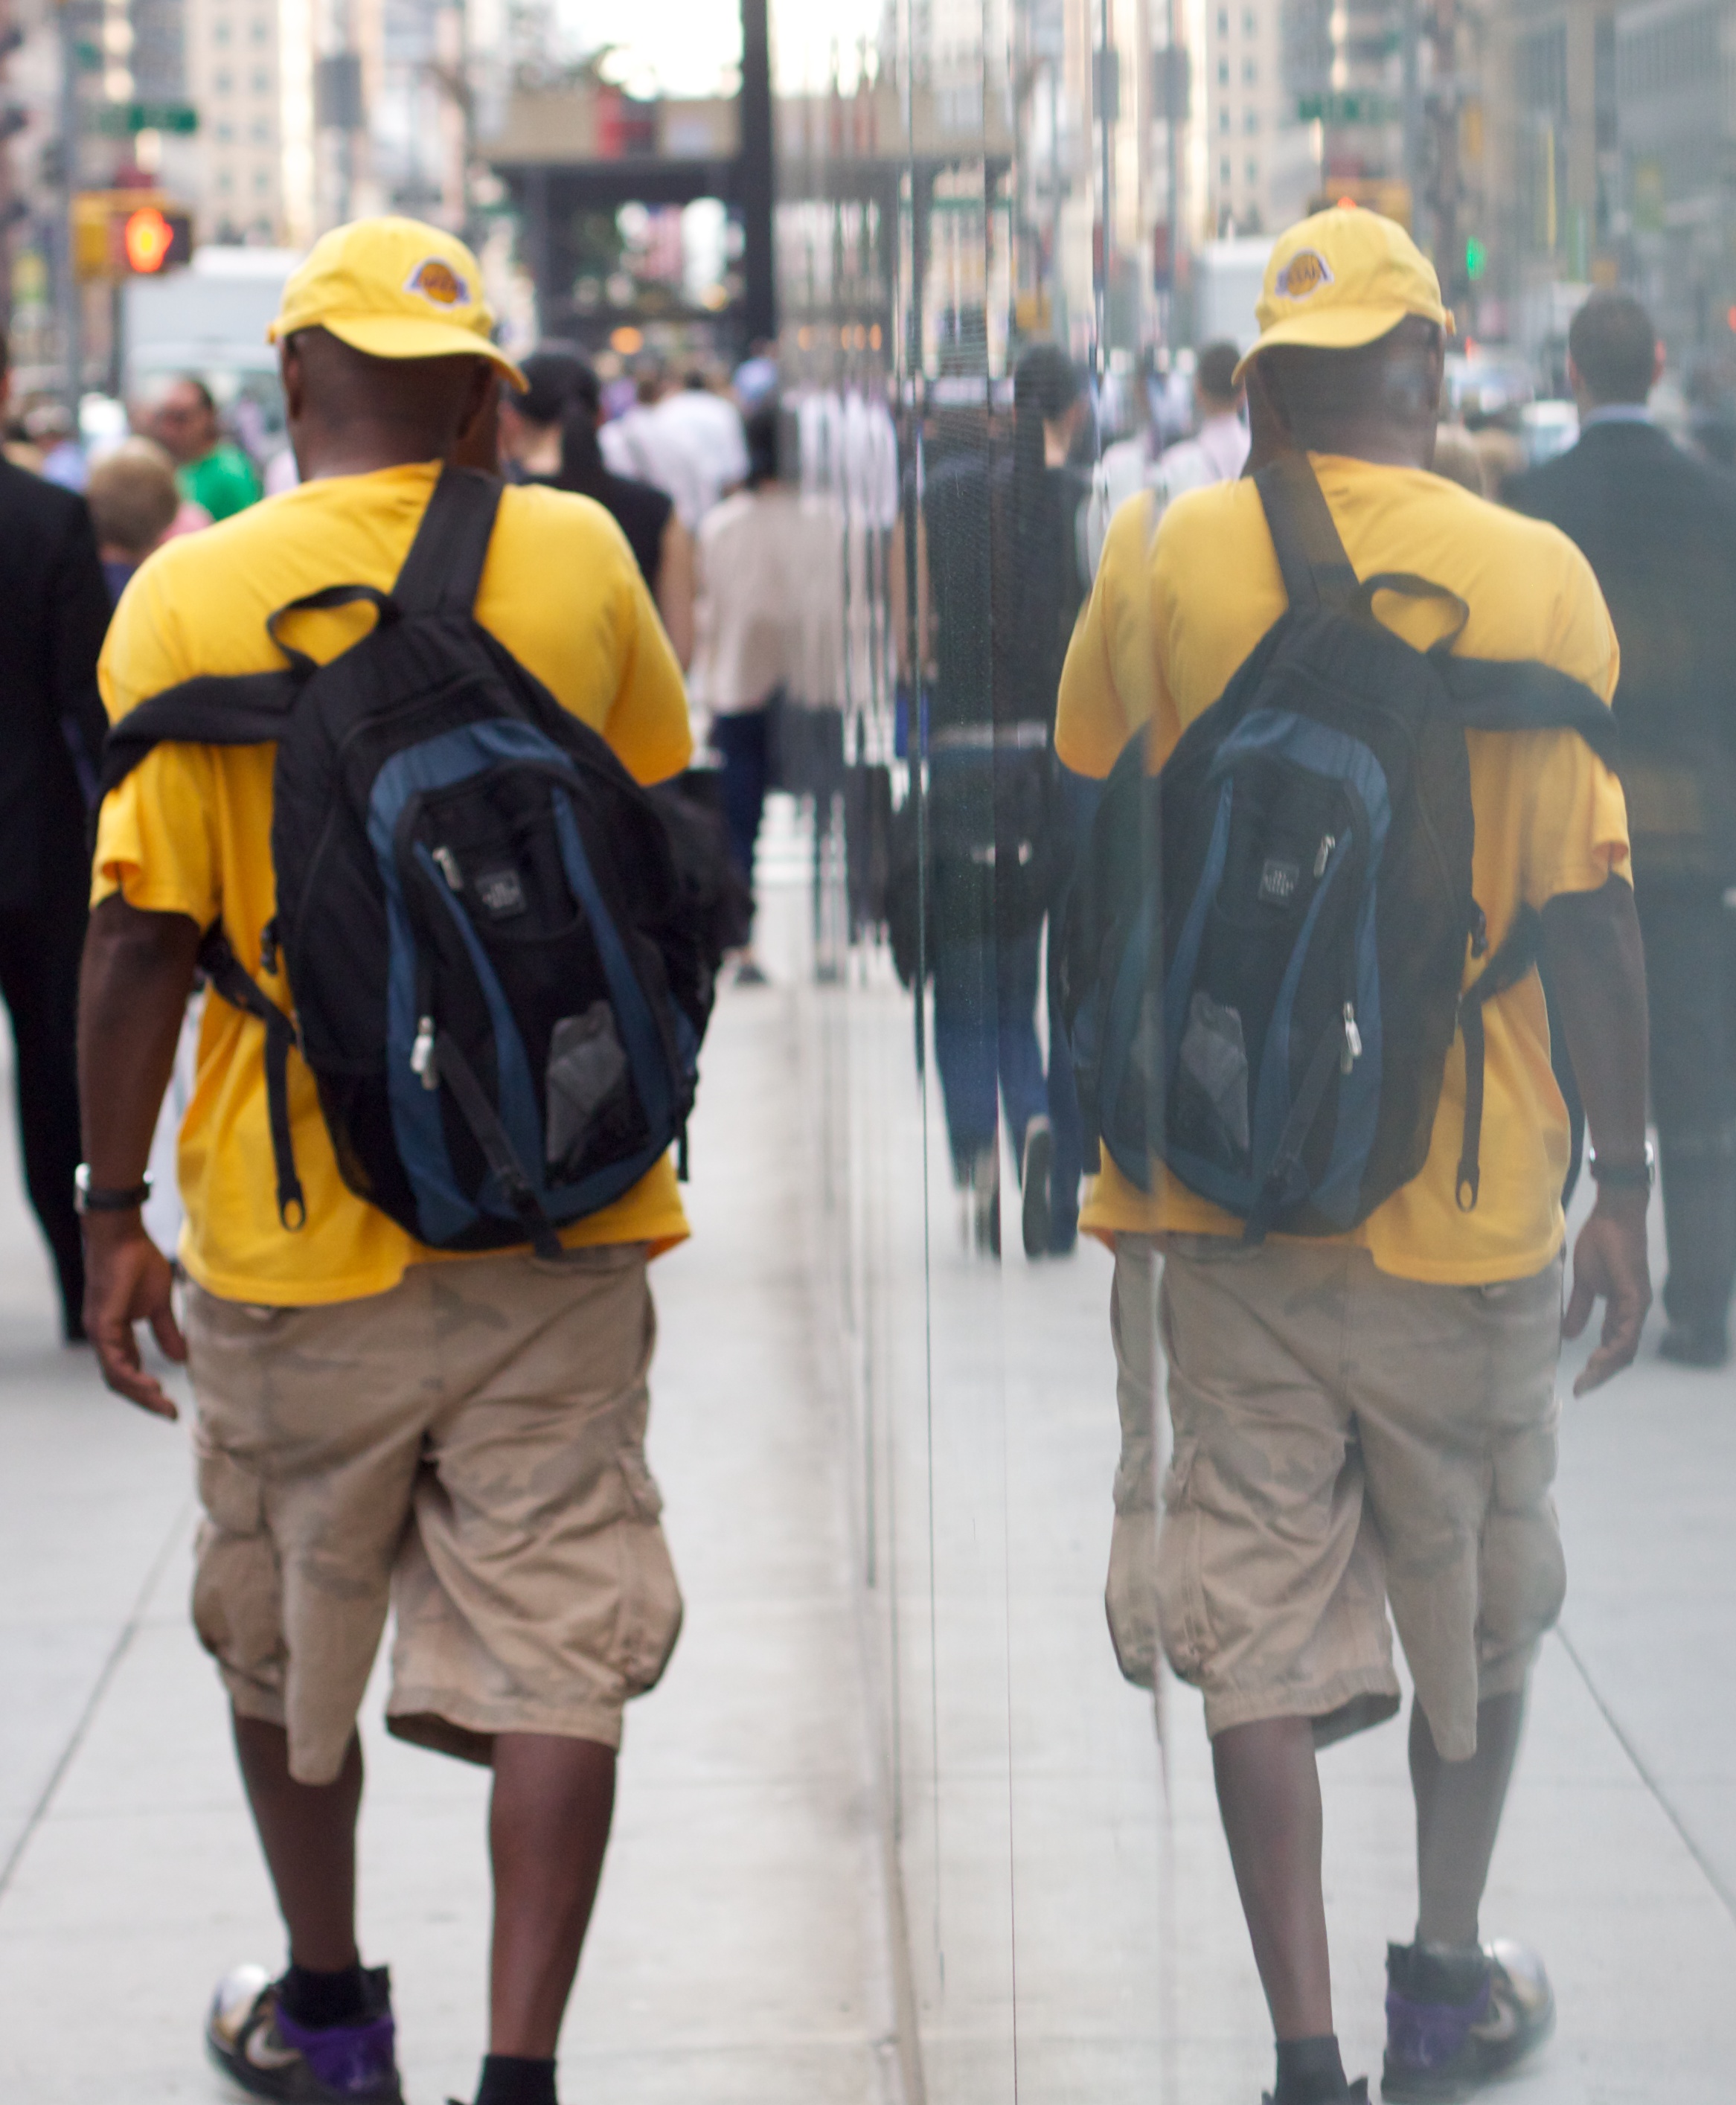
spring, clothing, footwear, odyssey, plpconnectu